Oath of Allegiance (Canada)

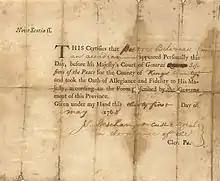
The Oath of allegiance signed by Pierre Beliveau, an Acadian, on 31 May 1768

I [name] do sincerely promise and swear that I will be faithful and bear true allegiance to His Majesty King George and him will defend to the utmost of my power, against all traitorous conspiracies and attempts whatsoever, which shall be made against his person. Crown, and dignity; and I will do my utmost endeavor to disclose and make known to His Majesty, his heirs and successors, all treasons and traitorous conspiracies and attempts, which I shall know to be against him, or any of them; and all this I do swear without any equivocation, mental evasion, or secret reservation, and renouncing all pardons and dispensations from any power or person whomsoever to the contrary. So help me God.